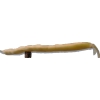
Label: bean_pod